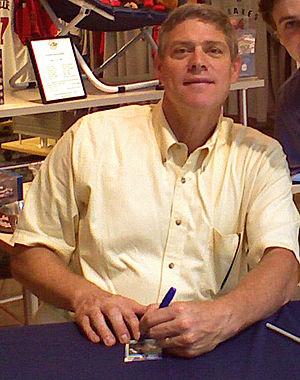
Le joueur du mois est un prix de la Ligue majeure de baseball. Il récompense les joueurs ayant offert les meilleures performances à chaque mois de la saison de baseball. De 1958 à 1973, le prix est remis uniquement par la Ligue nationale. La Ligue américaine emboîte le pas en 1974 et depuis, un joueur dans chaque ligue est récompensé chaque mois. Jusqu'en 1974, le nombre annuel de prix est de 4 ou 5 selon les saisons. Depuis 1975, sauf rares exceptions, un total de 6 prix mensuels est remis dans chaque ligue, d'avril à septembre.
Dale Bryan Murphy est un ancien voltigeur étoile des Ligues majeures de baseball. Il y a joué de 1976 à 1993 et s'est surtout illustré avec les Braves d'Atlanta.